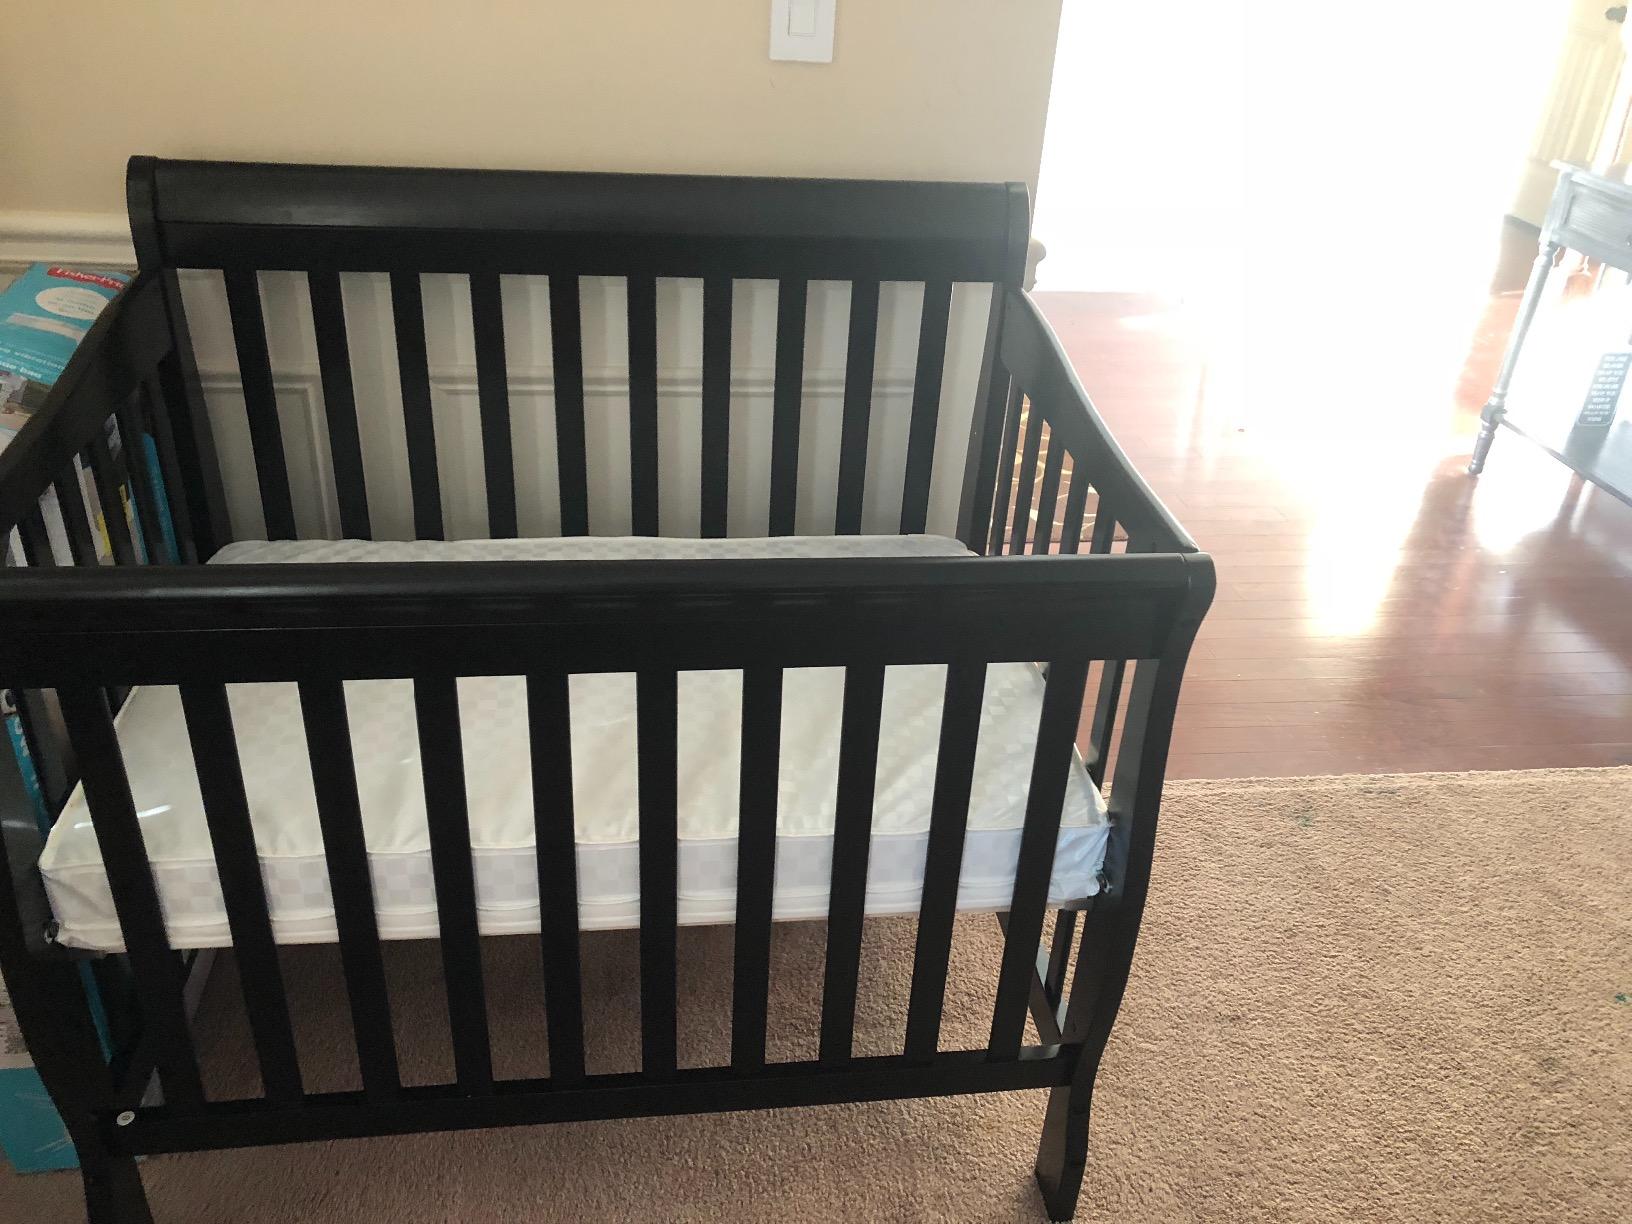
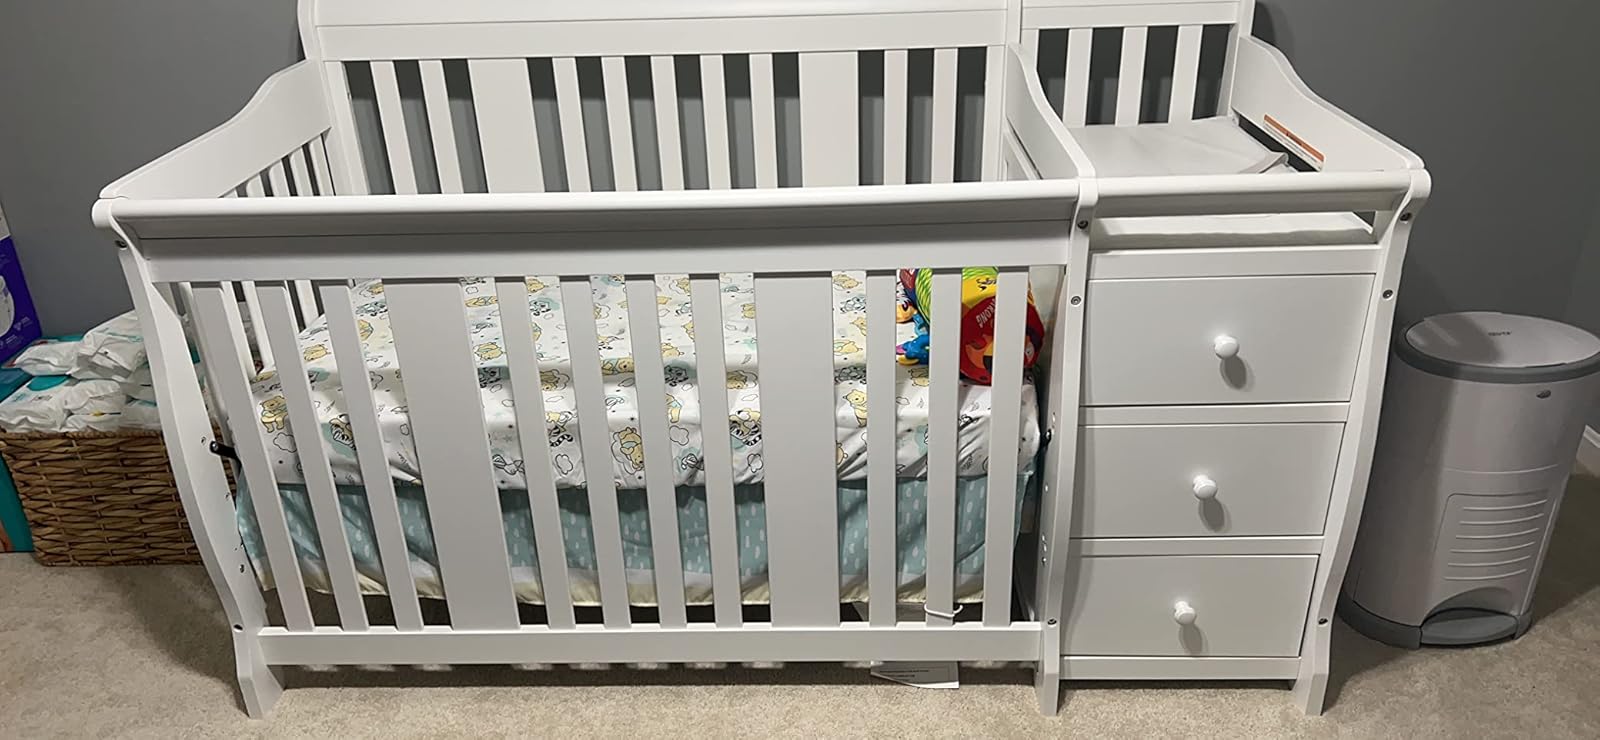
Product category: products_crib
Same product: no